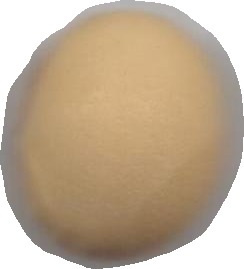
Variety: Dega